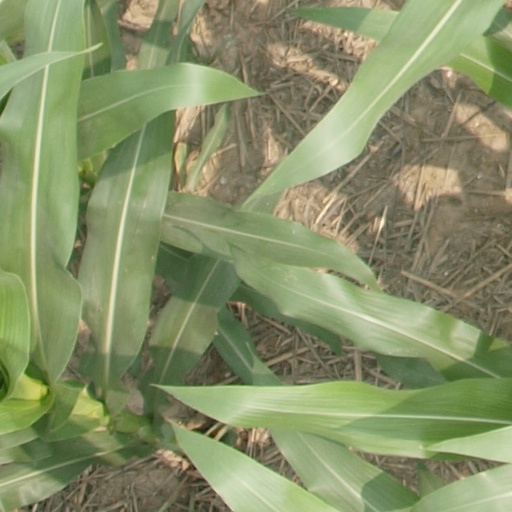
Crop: maize; corn